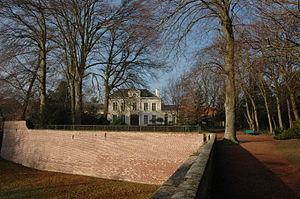
Jardin public d'Ardres et fortifications
Ardres est une commune française située dans le département du Pas-de-Calais en région Hauts-de-France.